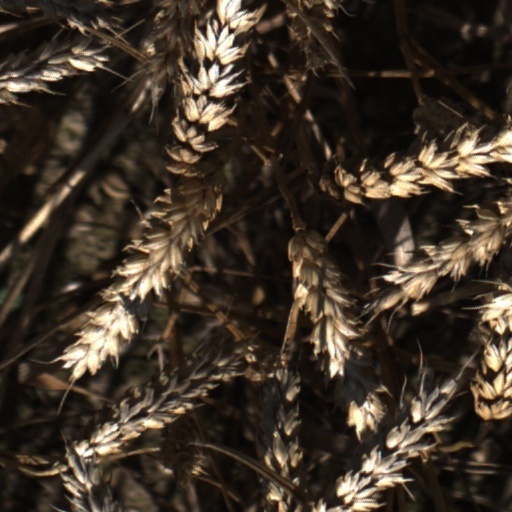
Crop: wheat